Sky position (RA, Dec in degrees): 167.591, 9.747
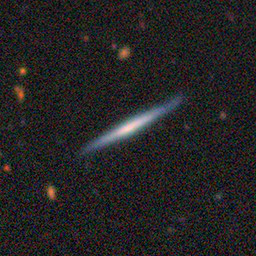
Galaxy morphology: Edge-on Galaxies without Bulge